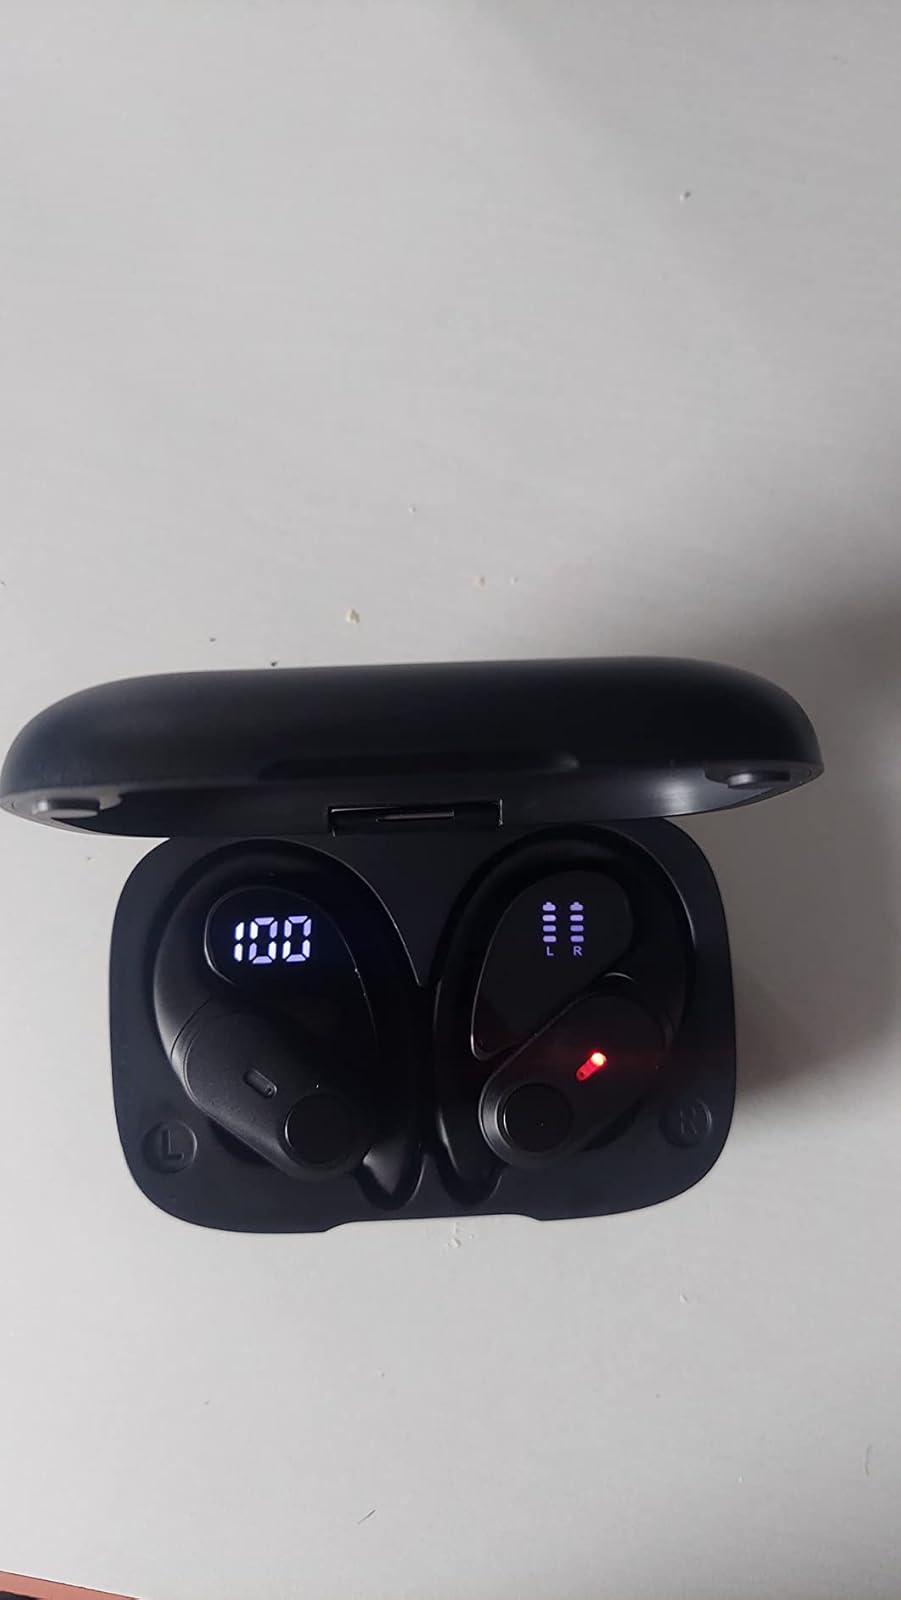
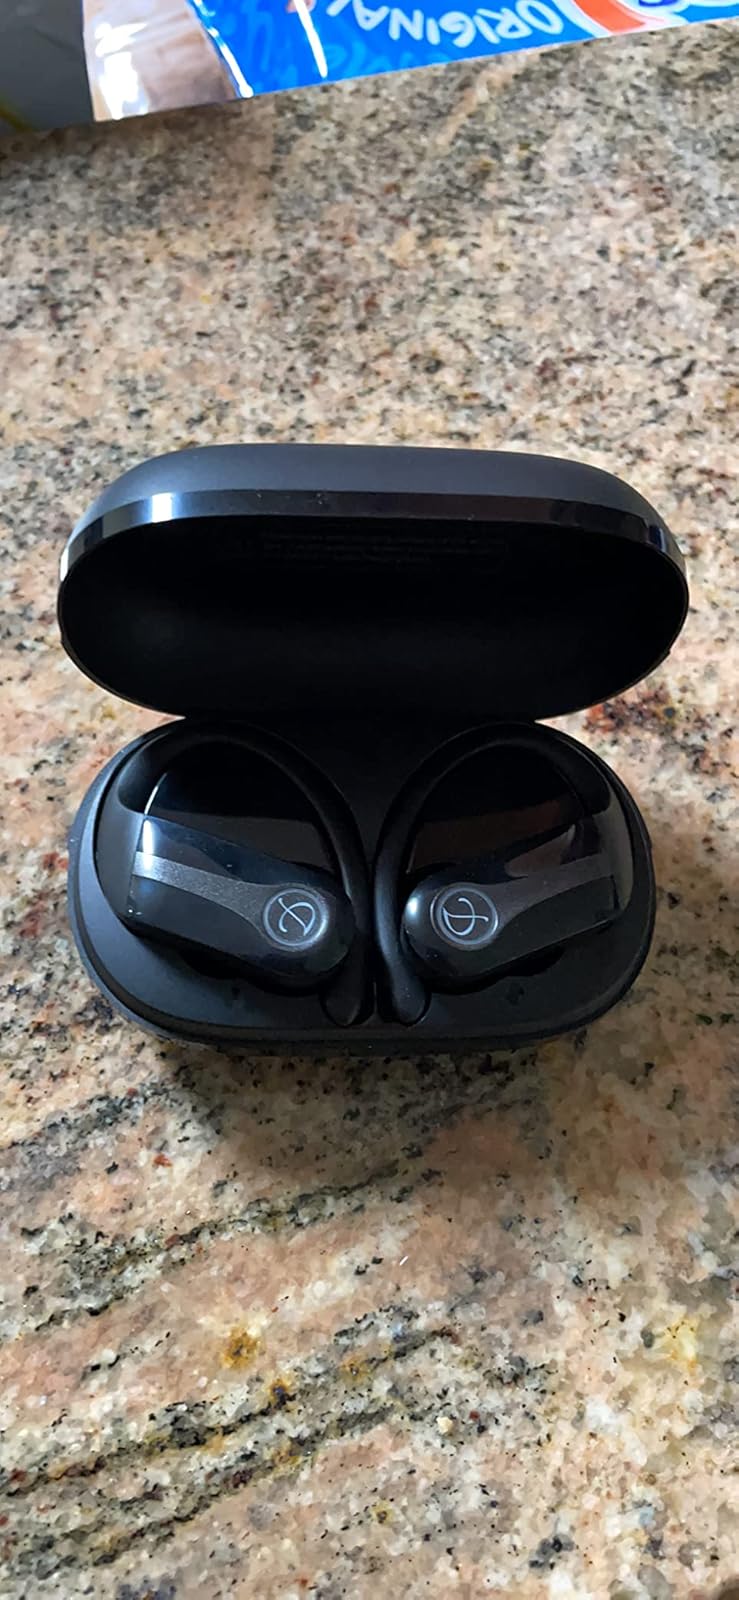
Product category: earbuds
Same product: no